Budapest

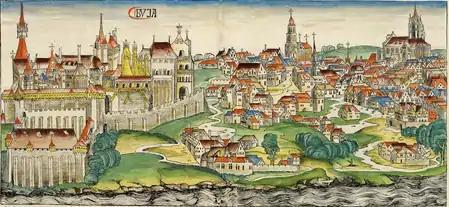
Buda during the Middle Ages, woodcut from the Nuremberg Chronicle (1493)

The first settlement on the territory of Budapest was built by Celts before 1 AD. It was later occupied by the Romans. The Roman settlement – Aquincum – became the main city of Pannonia Inferior in 106 AD. At first it was a military settlement, and gradually the city rose around it, making it the focal point of the city's commercial life. Today this area corresponds to the Óbuda district within Budapest. The Romans constructed roads, amphitheaters, baths and houses with heated floors in this fortified military camp. The Roman city of Aquincum is the best-conserved of the Roman sites in Hungary. The archaeological site was turned into a museum with indoor and open-air sections. Meanwhile, settlement in the area east of the Danube, which was not part of the Roman Empire, remained Germanic and Sarmatian in character.